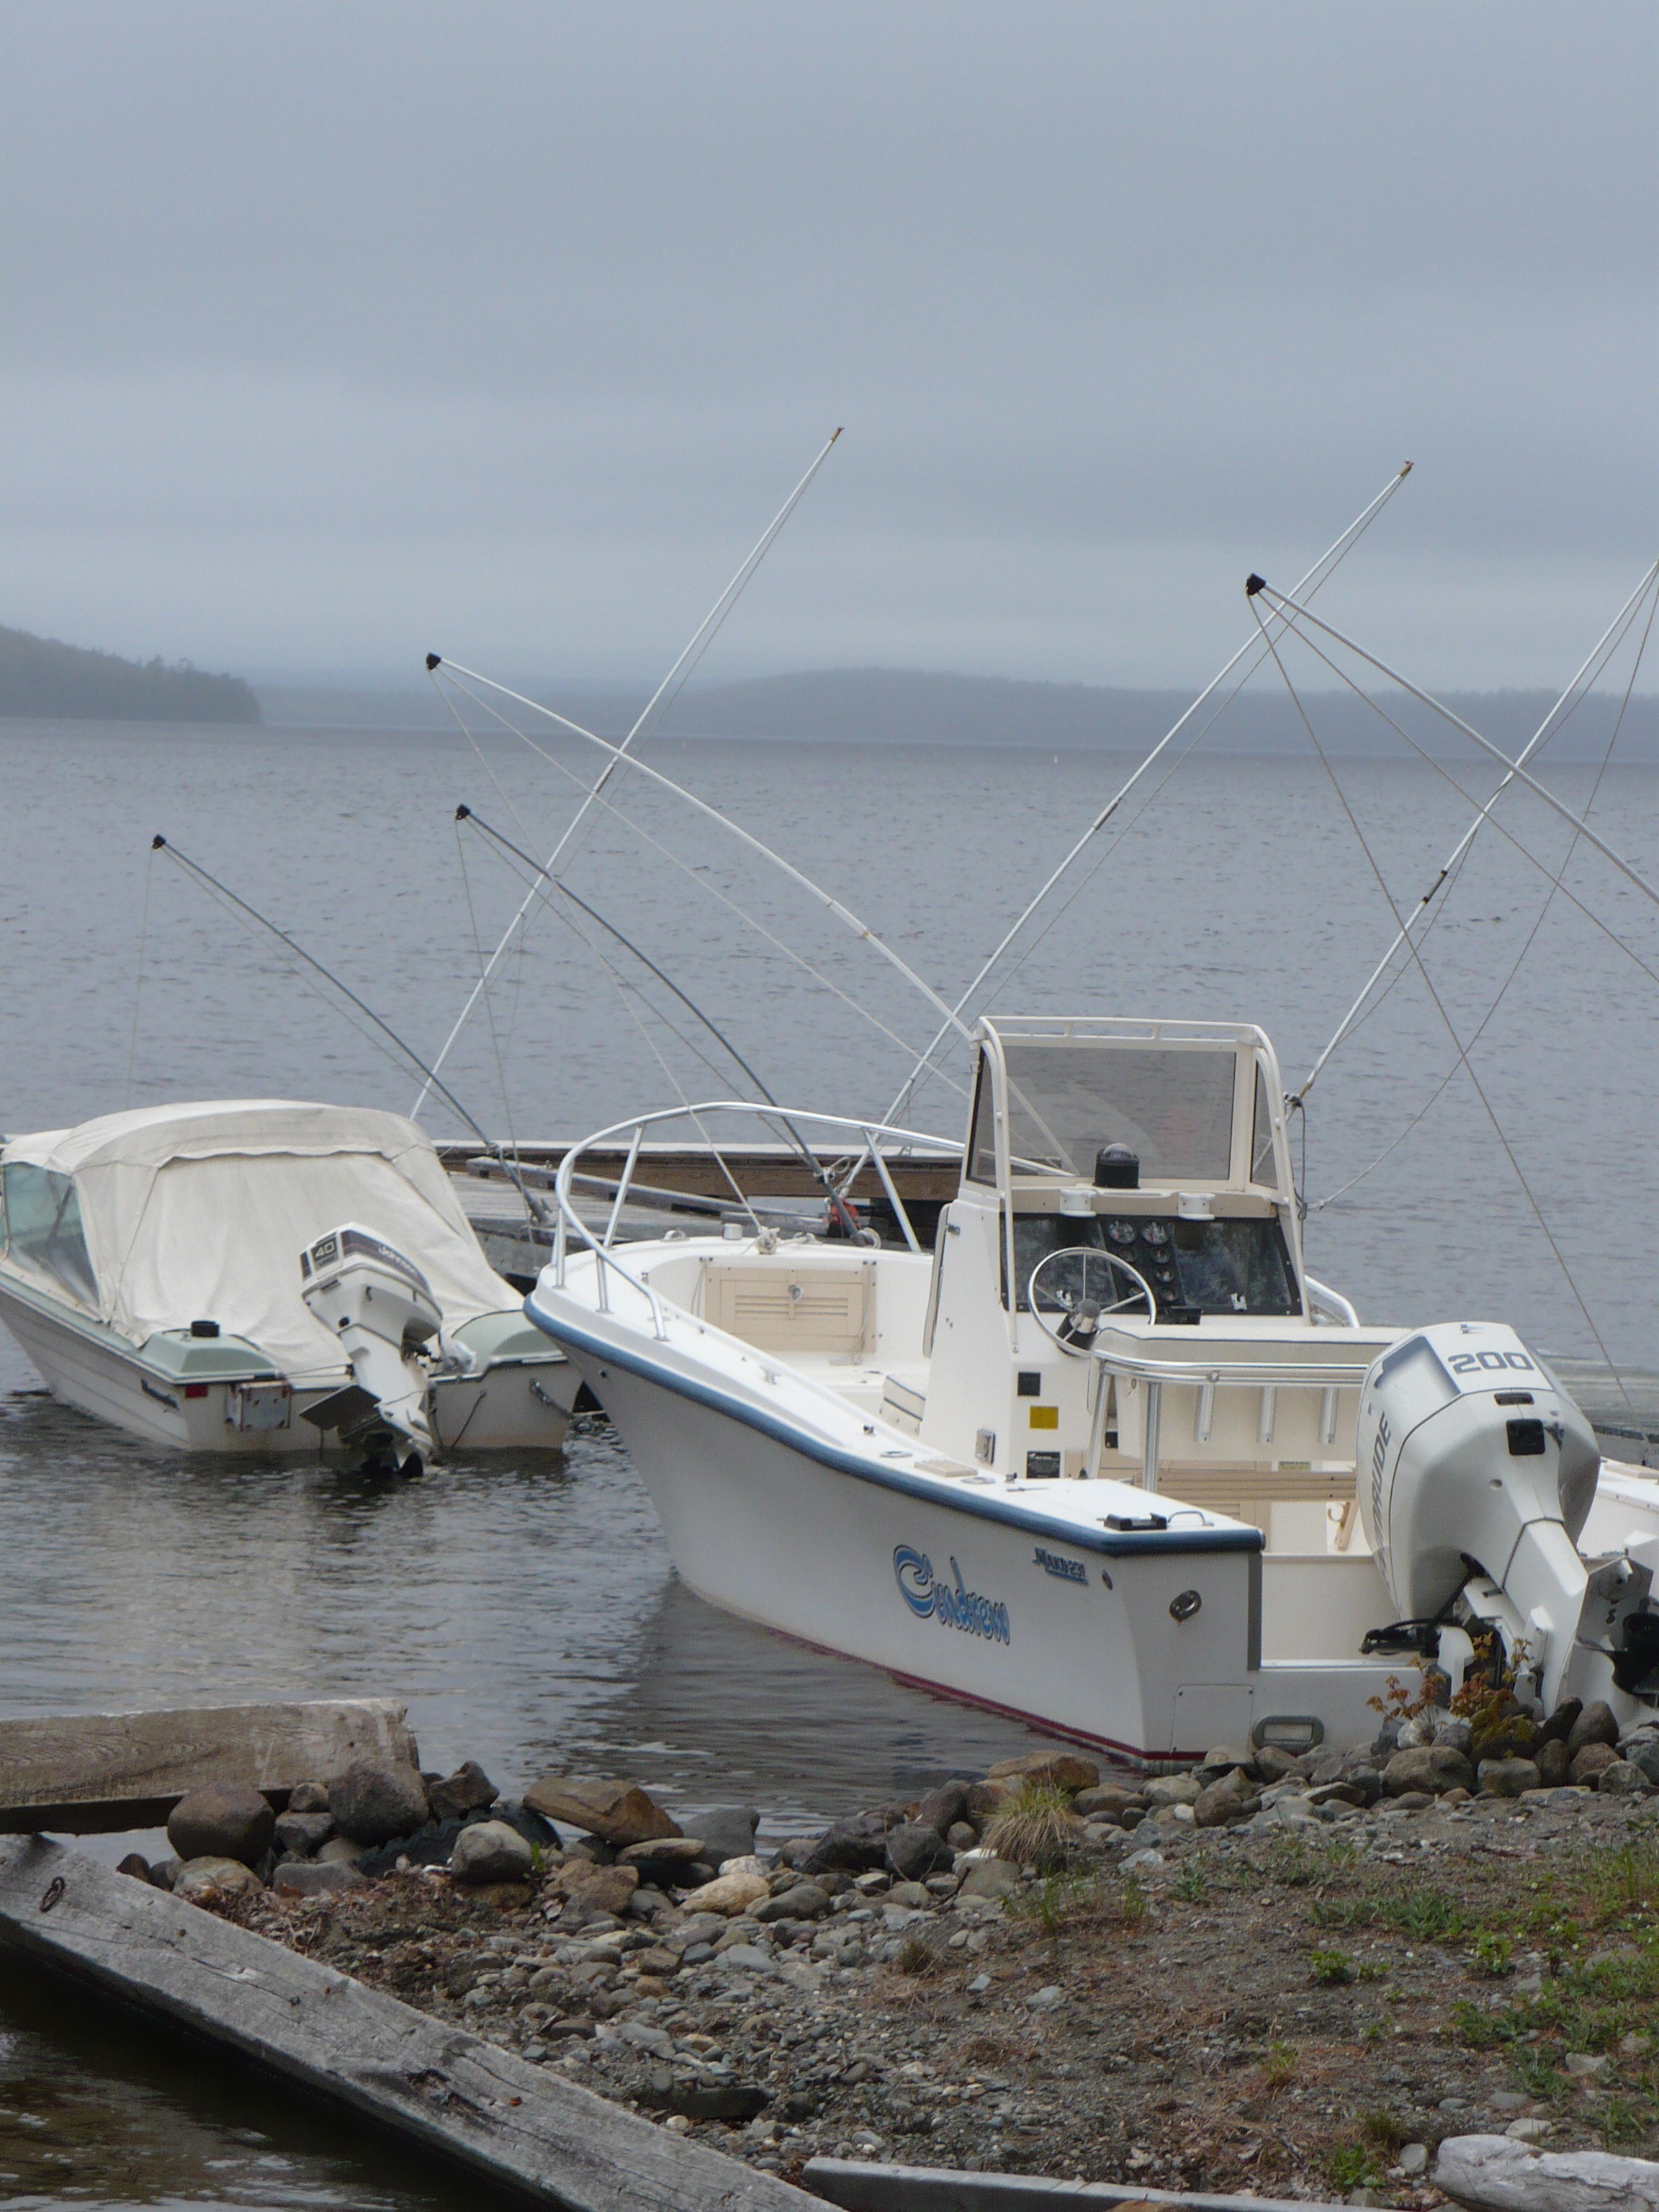
sea, coast, boat, lake, recreation, vehicle, fishing, leisure, fun, boating, boats, watercraft, waters, maine, fishing vessel, skiff, moosehead lake, fishing trawler